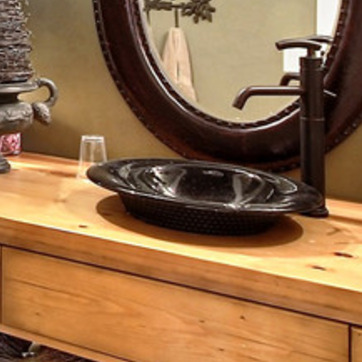
Material: ceramic